IIT Research Institute

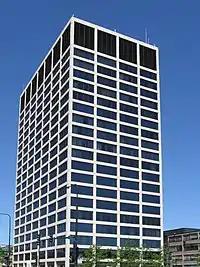
IITRI Tower(Built 1964–65; Dedicated 1966)

IIT Research Institute (IITRI), also known historically and interchangeably as IIT Research Center, is a high-technology scientific research organization and applied research laboratory located in Chicago, Illinois. Previously known as the Armour Research Foundation, the IITRI is an independent corporation that operates collaboratively with the Illinois Institute of Technology (IIT) and the U.S. Government.